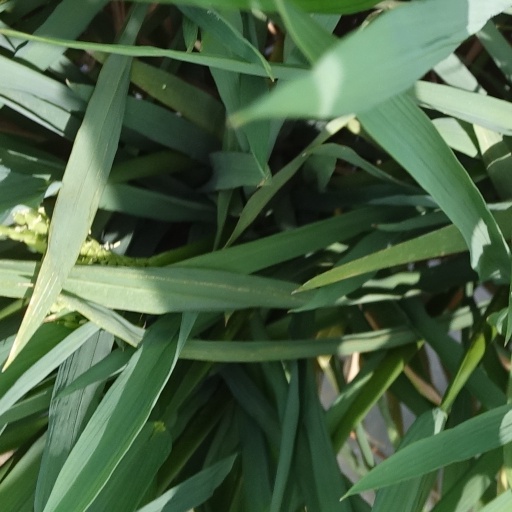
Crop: rice